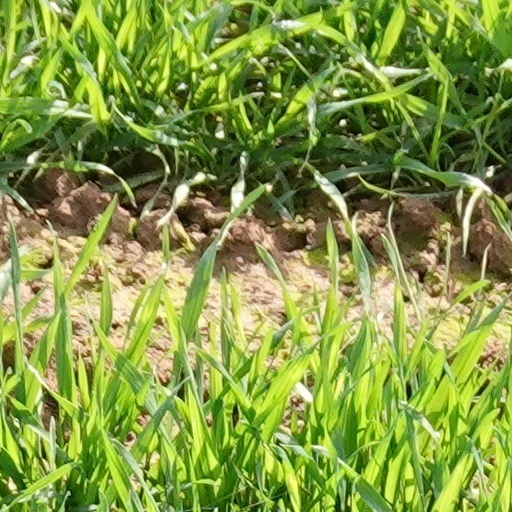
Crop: wheat